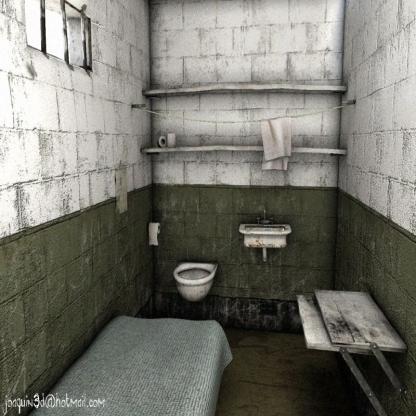
Scene: Indoor